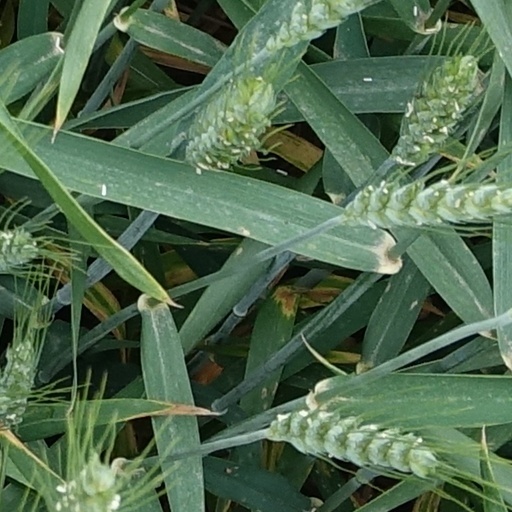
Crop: wheat